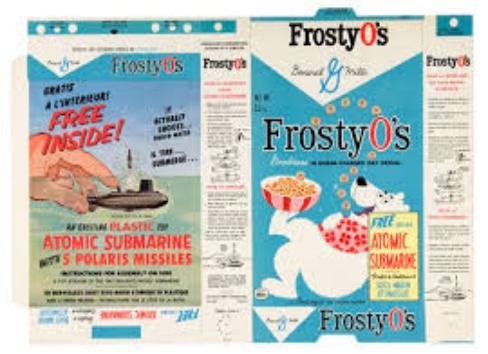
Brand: Frosty O's
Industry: Food